Alexis Masbou

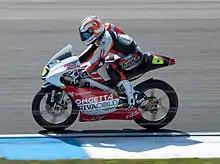
Masbou at the 2010 Dutch TT

Alexis Masbou (born 2 June 1987) is a French motorcycle rider. He currently rides a Yamaha YZF-R1 in the Endurance FIM World Cup.